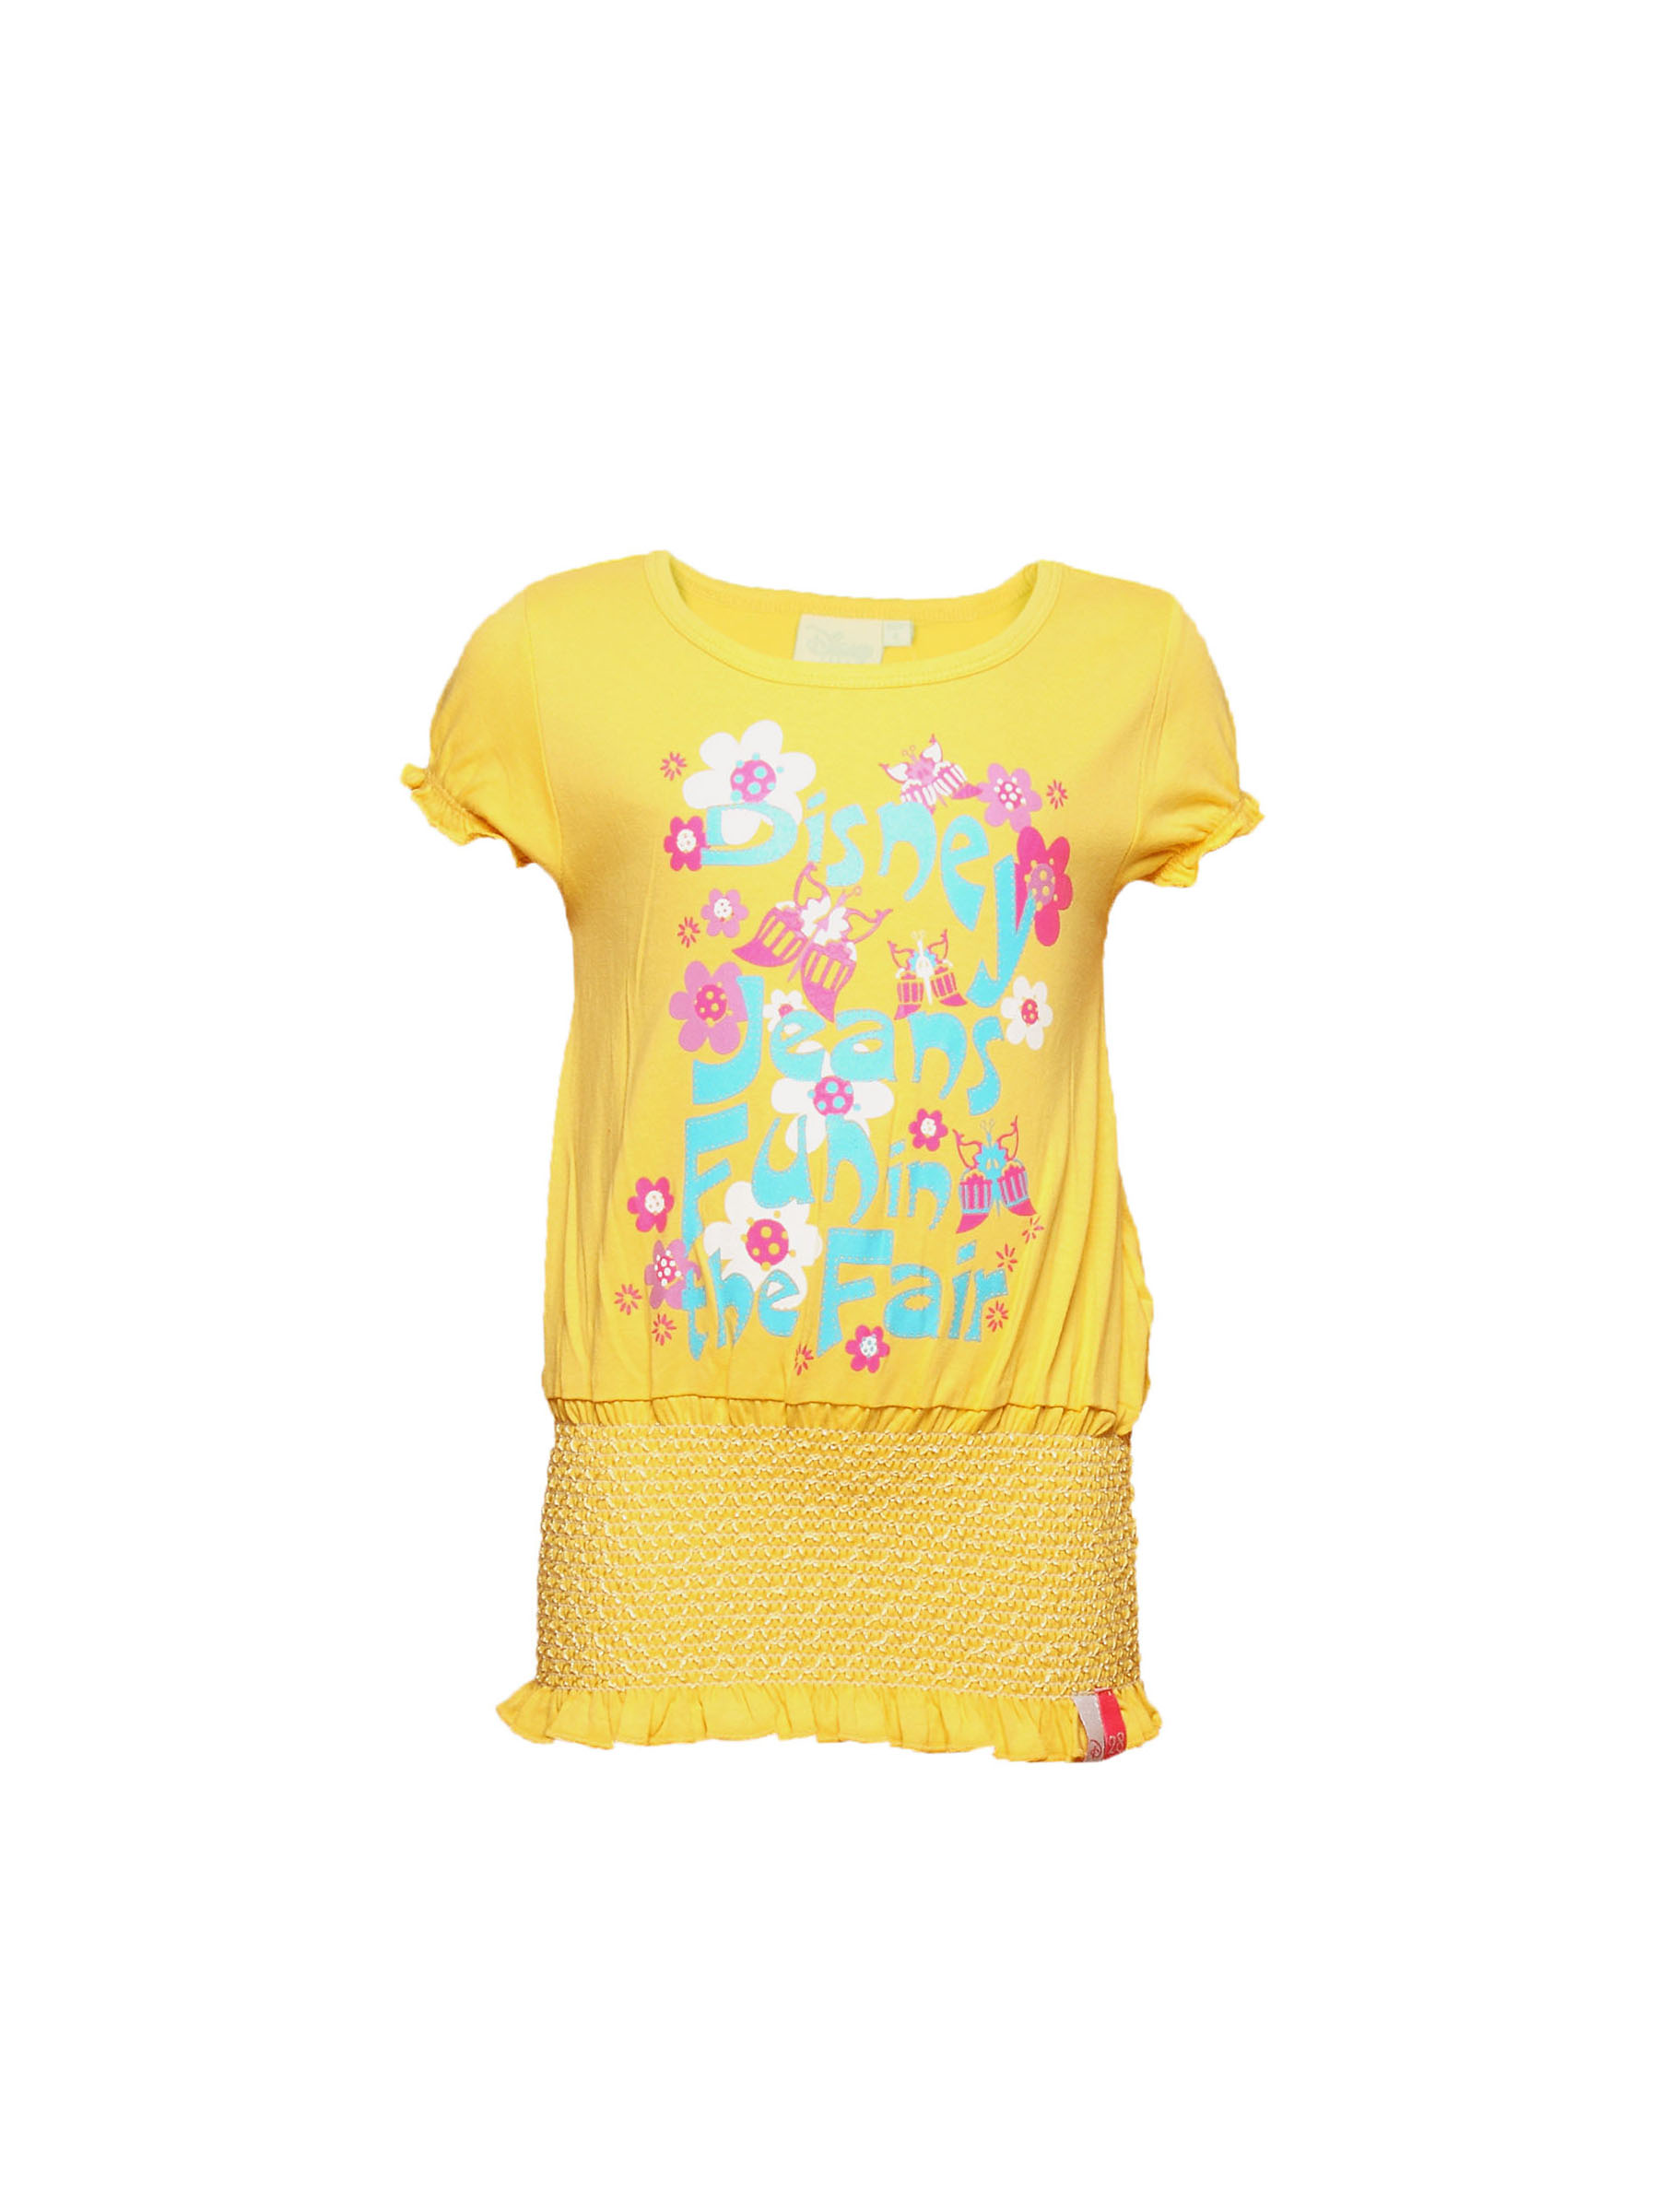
Disney Kids Girl's Fun In The Fair Yellow Teen Kidswear
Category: Apparel / Topwear / Tshirts
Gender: Girls
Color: Yellow
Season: Summer 2011
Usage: Casual